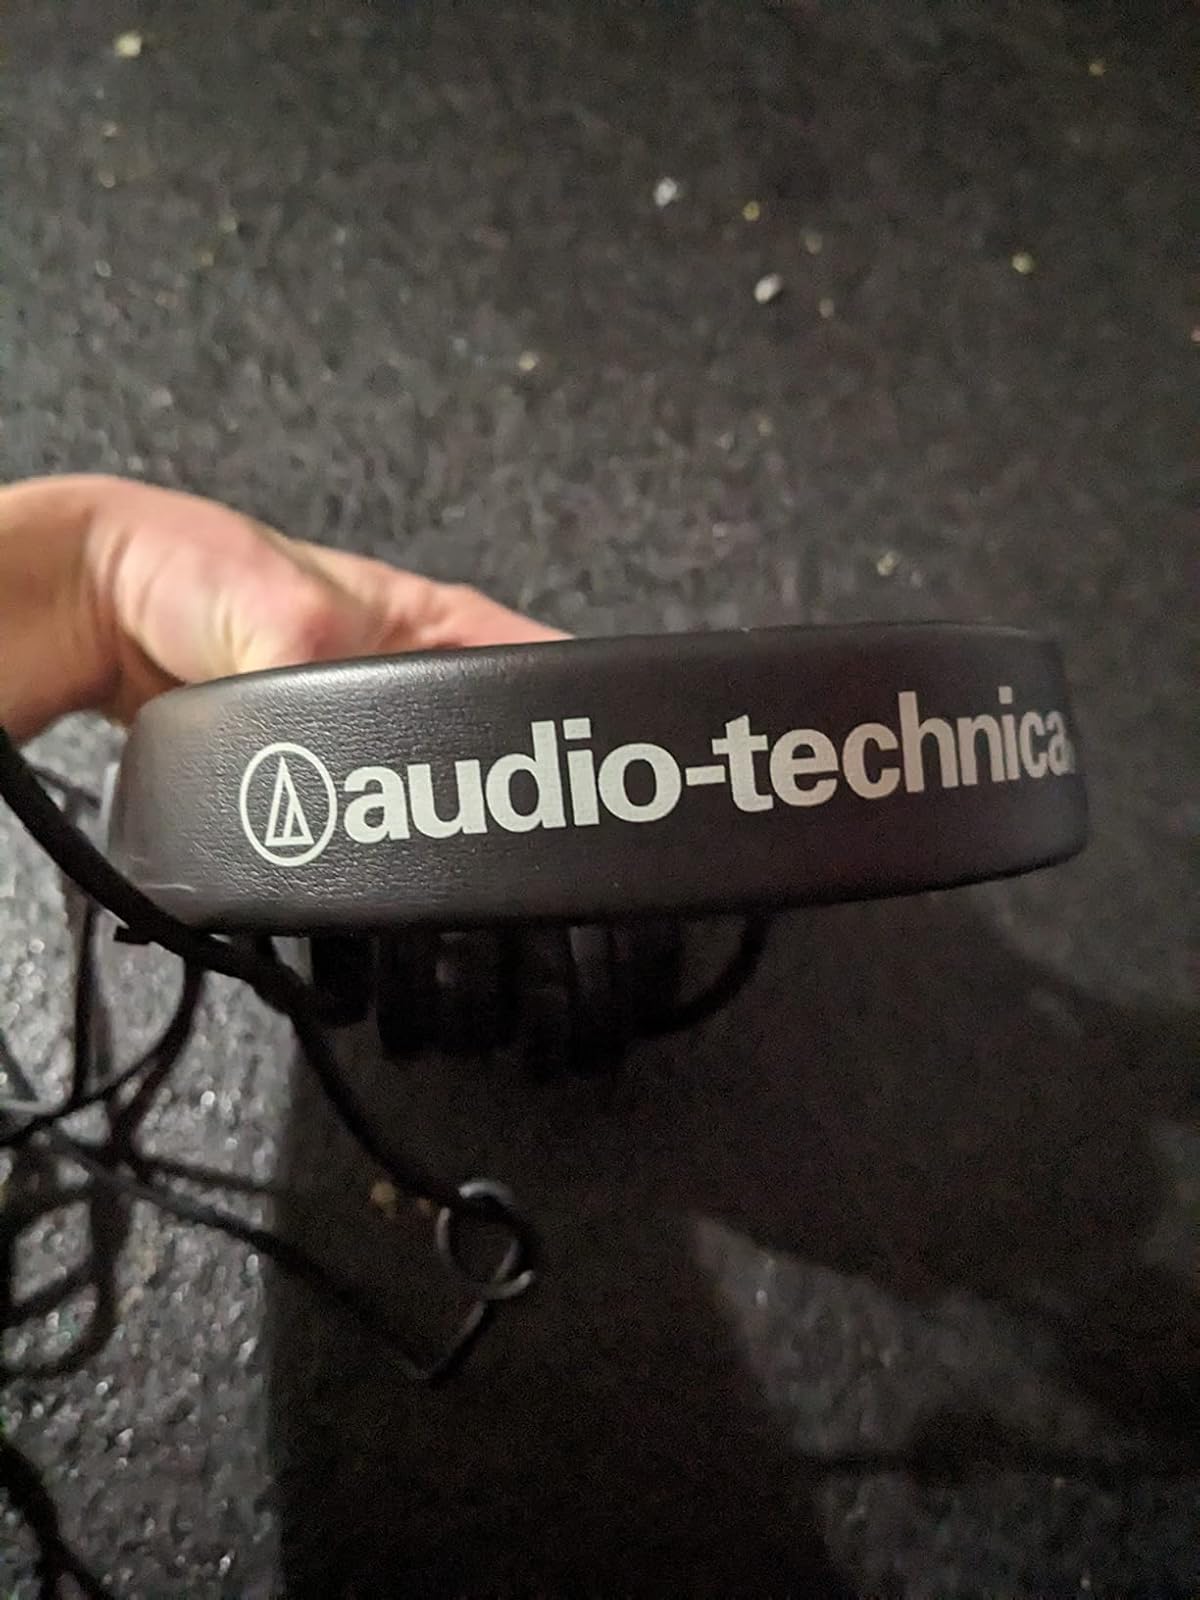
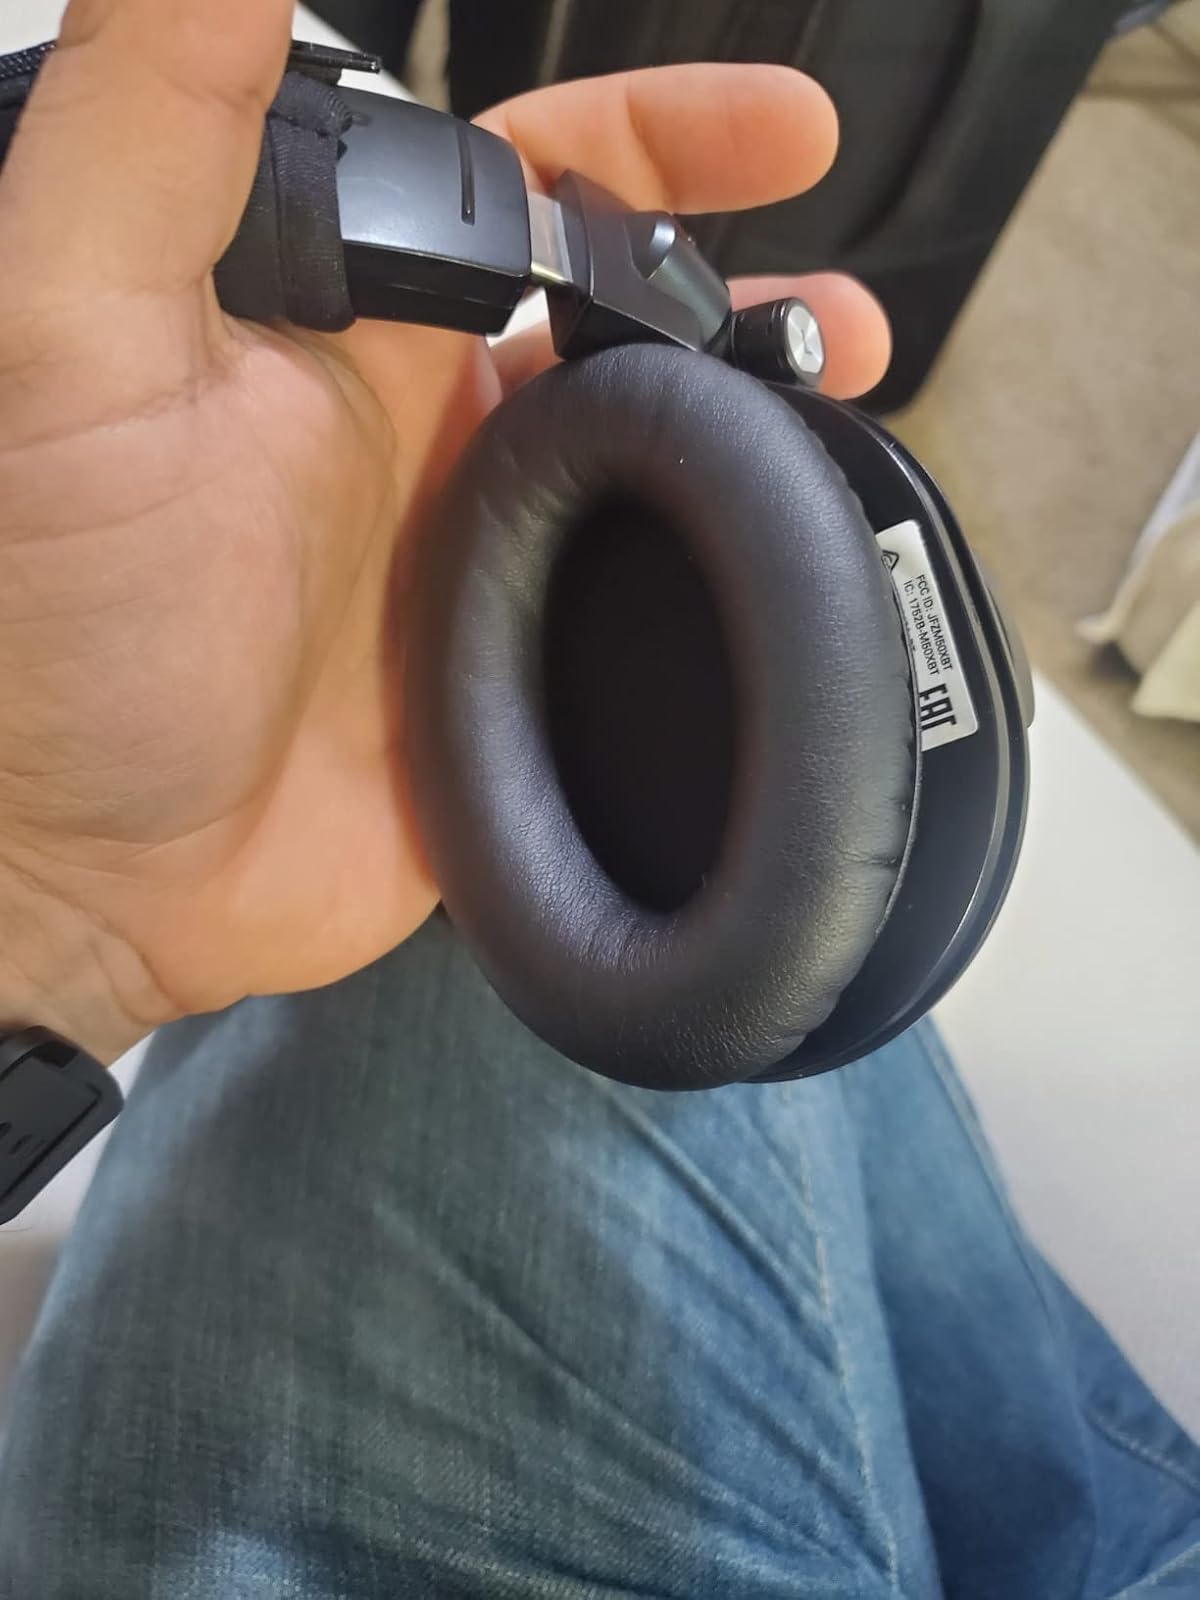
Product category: headphones
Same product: no